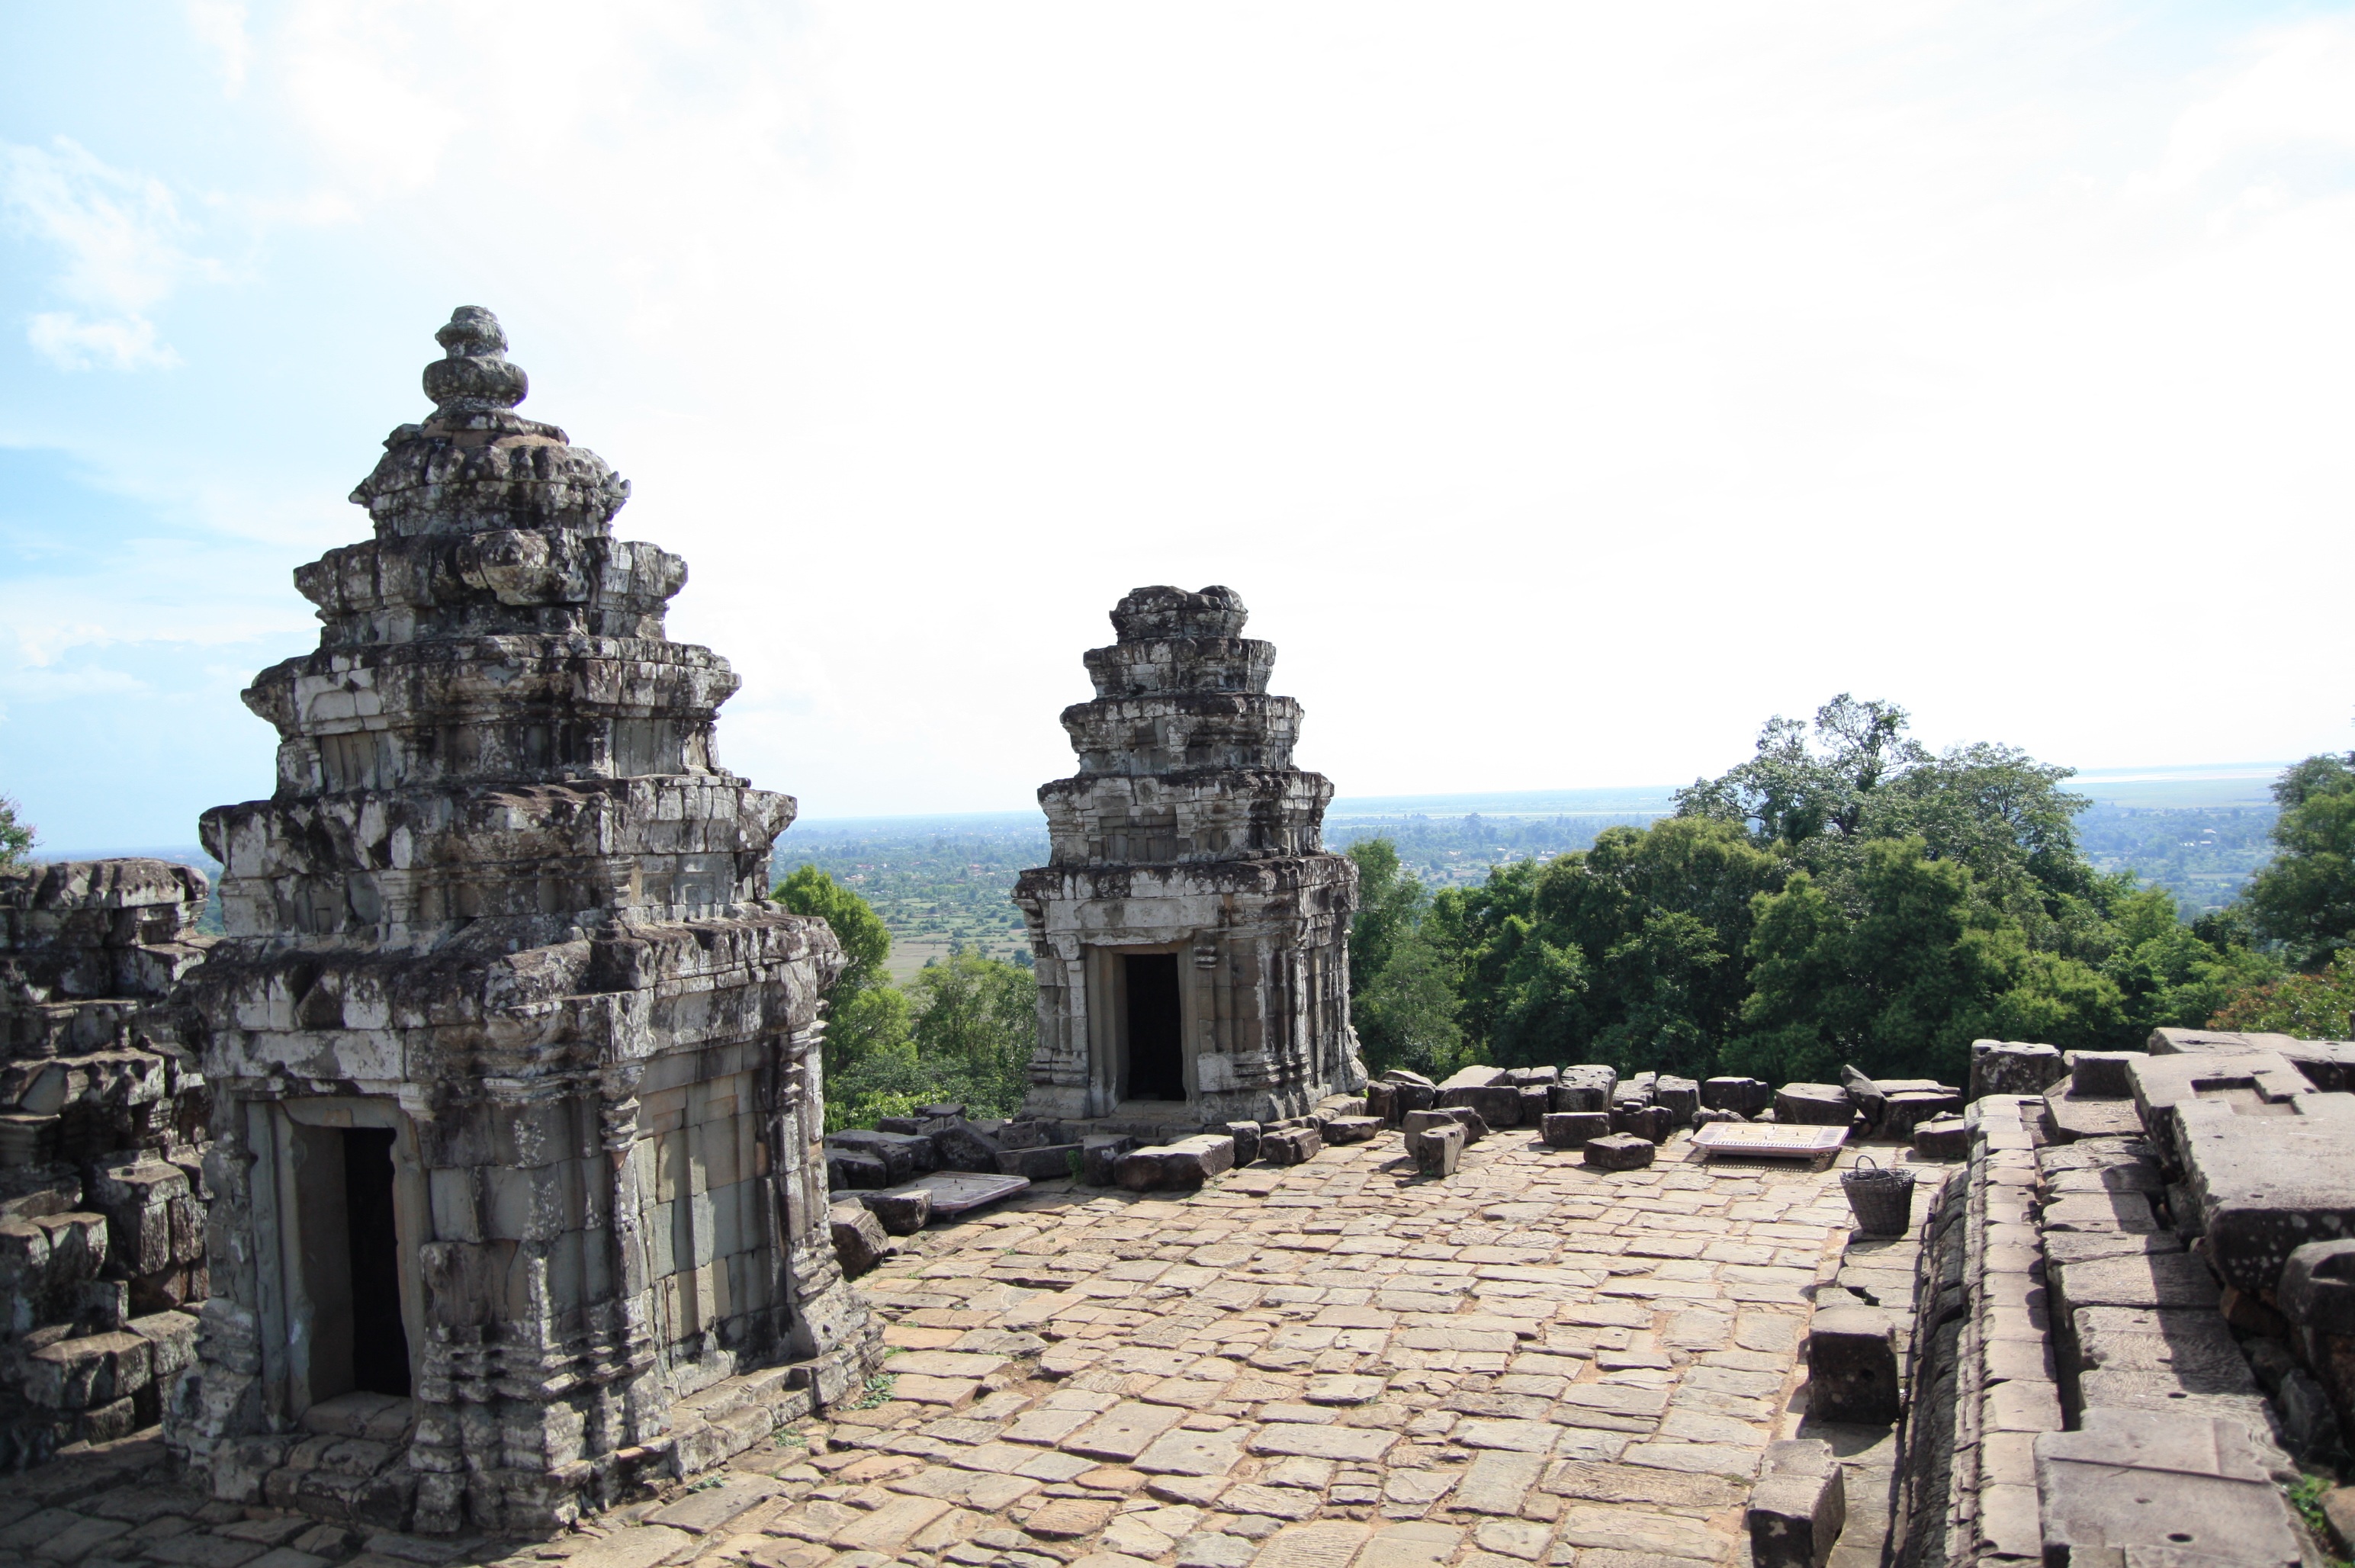
forest, sky, building, monument, landmark, tourism, place of worship, festival, temple, ruins, cambodia, monastery, archeology, angkor wat, tours, archaeological site, unesco world heritage site, hindu temple, historic site, ancient history, relics